Economic history of the Ottoman Empire

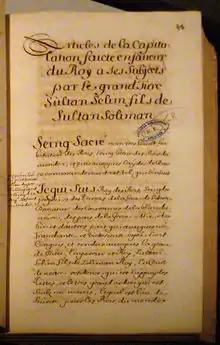
16th century copy of the 1569 Capitulations between Charles IX and Selim II.

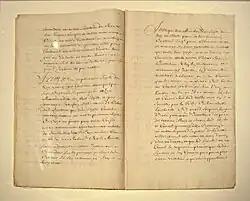
Draft of the 1536 Treaty or Capitulations negotiated between French ambassador Jean de La Forêt and Ibrahim Pasha, a few days before his assassination, expanding to the whole Ottoman Empire the privileges received in Egypt from the Mamluks before 1518.

In 1819, Egypt under Muhammad Ali began programs of state-sponsored industrialization, which included setting up factories for weapons production, an iron foundry, large-scale cotton cultivation, mills for ginning, spinning and weaving of cotton, and enterprises for agricultural processing. By the early 1830s, Egypt had 30 cotton mills, employing about 30,000 workers. In the early 19th century, Egypt had the world's fifth most productive cotton industry, in terms of the number of spindles per capita. The industry was initially driven by machinery that relied on traditional energy sources, such as animal power, water wheels, and windmills, which were also the principal energy sources in Western Europe up until around 1870. While steam power had been experimented with in Ottoman Egypt by engineer Taqi ad-Din Muhammad ibn Ma'ruf in 1551, when he invented a steam jack driven by a rudimentary steam turbine, it was under Muhammad Ali of Egypt in the early 19th century that steam engines were introduced to Egyptian industrial manufacturing.